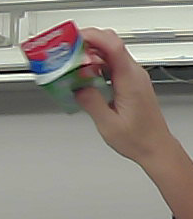
Product: colgate_toothpaste